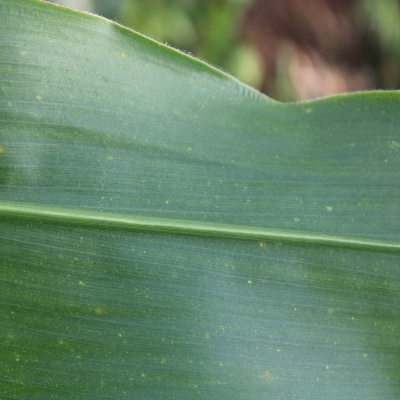
Crop: Maize
Condition: leaf spot